Alexia Guggemos

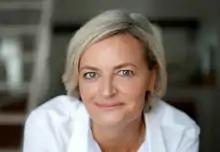
Alexia-guggemos

Alexia Guggémos, (August 8, 1966) is a French art critic, curator, writer and digital sociologist. "The Art Gorgeous Magazine" ranked her in the top 20 most influential women of the French art scene (2019).